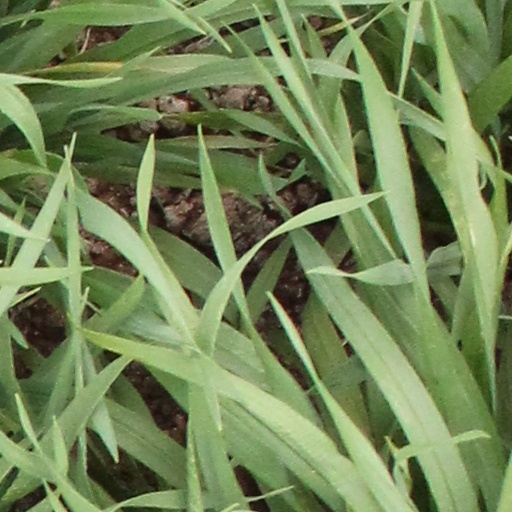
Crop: wheat